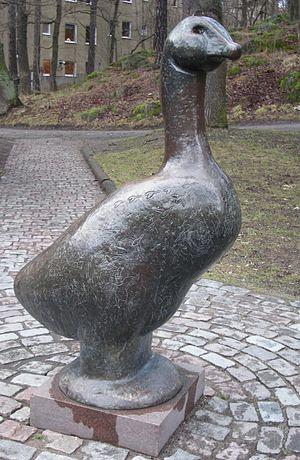
Le Merveilleux Voyage de Nils Holgersson à travers la Suède est un roman suédois écrit par Selma Lagerlöf. Le premier tome est paru en 1906, le second en 1907. Ce roman merveilleux raconte les aventures d'un petit garçon de ferme suédois réduit à une taille minuscule à la suite d'une malédiction d'un tomte et qui est amené à suivre une bande d'oies sauvages en compagnie d'un jars venu de sa ferme. Nils parcourt ainsi une grande partie de la Suède, chaque chapitre présentant une nouvelle région et occasionnant des péripéties liées aux contes et aux légendes locales.